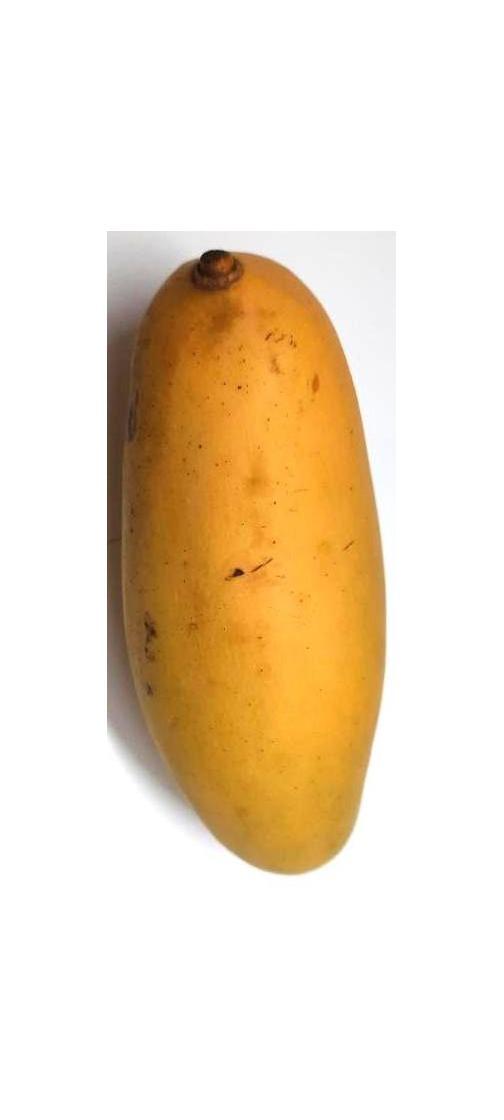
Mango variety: Banana Mango